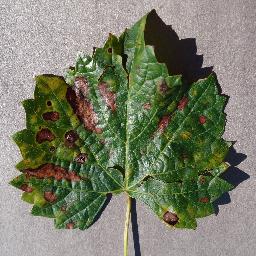
Label: Grape___Esca_(Black_Measles)